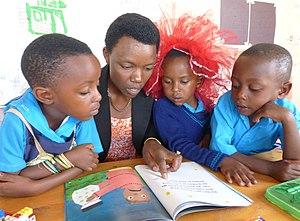
L'éducation au Rwanda, ou système éducatif rwandais, concerne l'ensemble des institutions publiques et privées du Rwanda ayant pour fonction d'assurer et de développer le système éducatif dans le pays.